Alix Payen

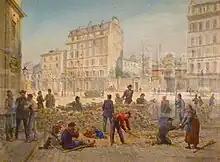
"Construction of a barricade on Place Blanche" on March 19, 1871, watercolour by Jean-Baptiste Arnaud-Durbec. Preserved in the Carnavalet Museum in Paris.

The North German Confederation and the French Second Empire of Napoleon III went to war in July 1870. This resulted in the fall of the Emperor and the siege of Paris, which began in September 1870 and ended on March 2 of the following year, and which saw the defeat of the nascent French Republic, then led by the monarchists.